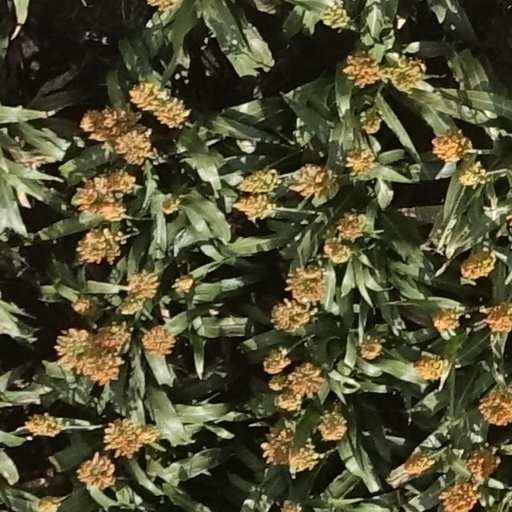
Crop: sorghum